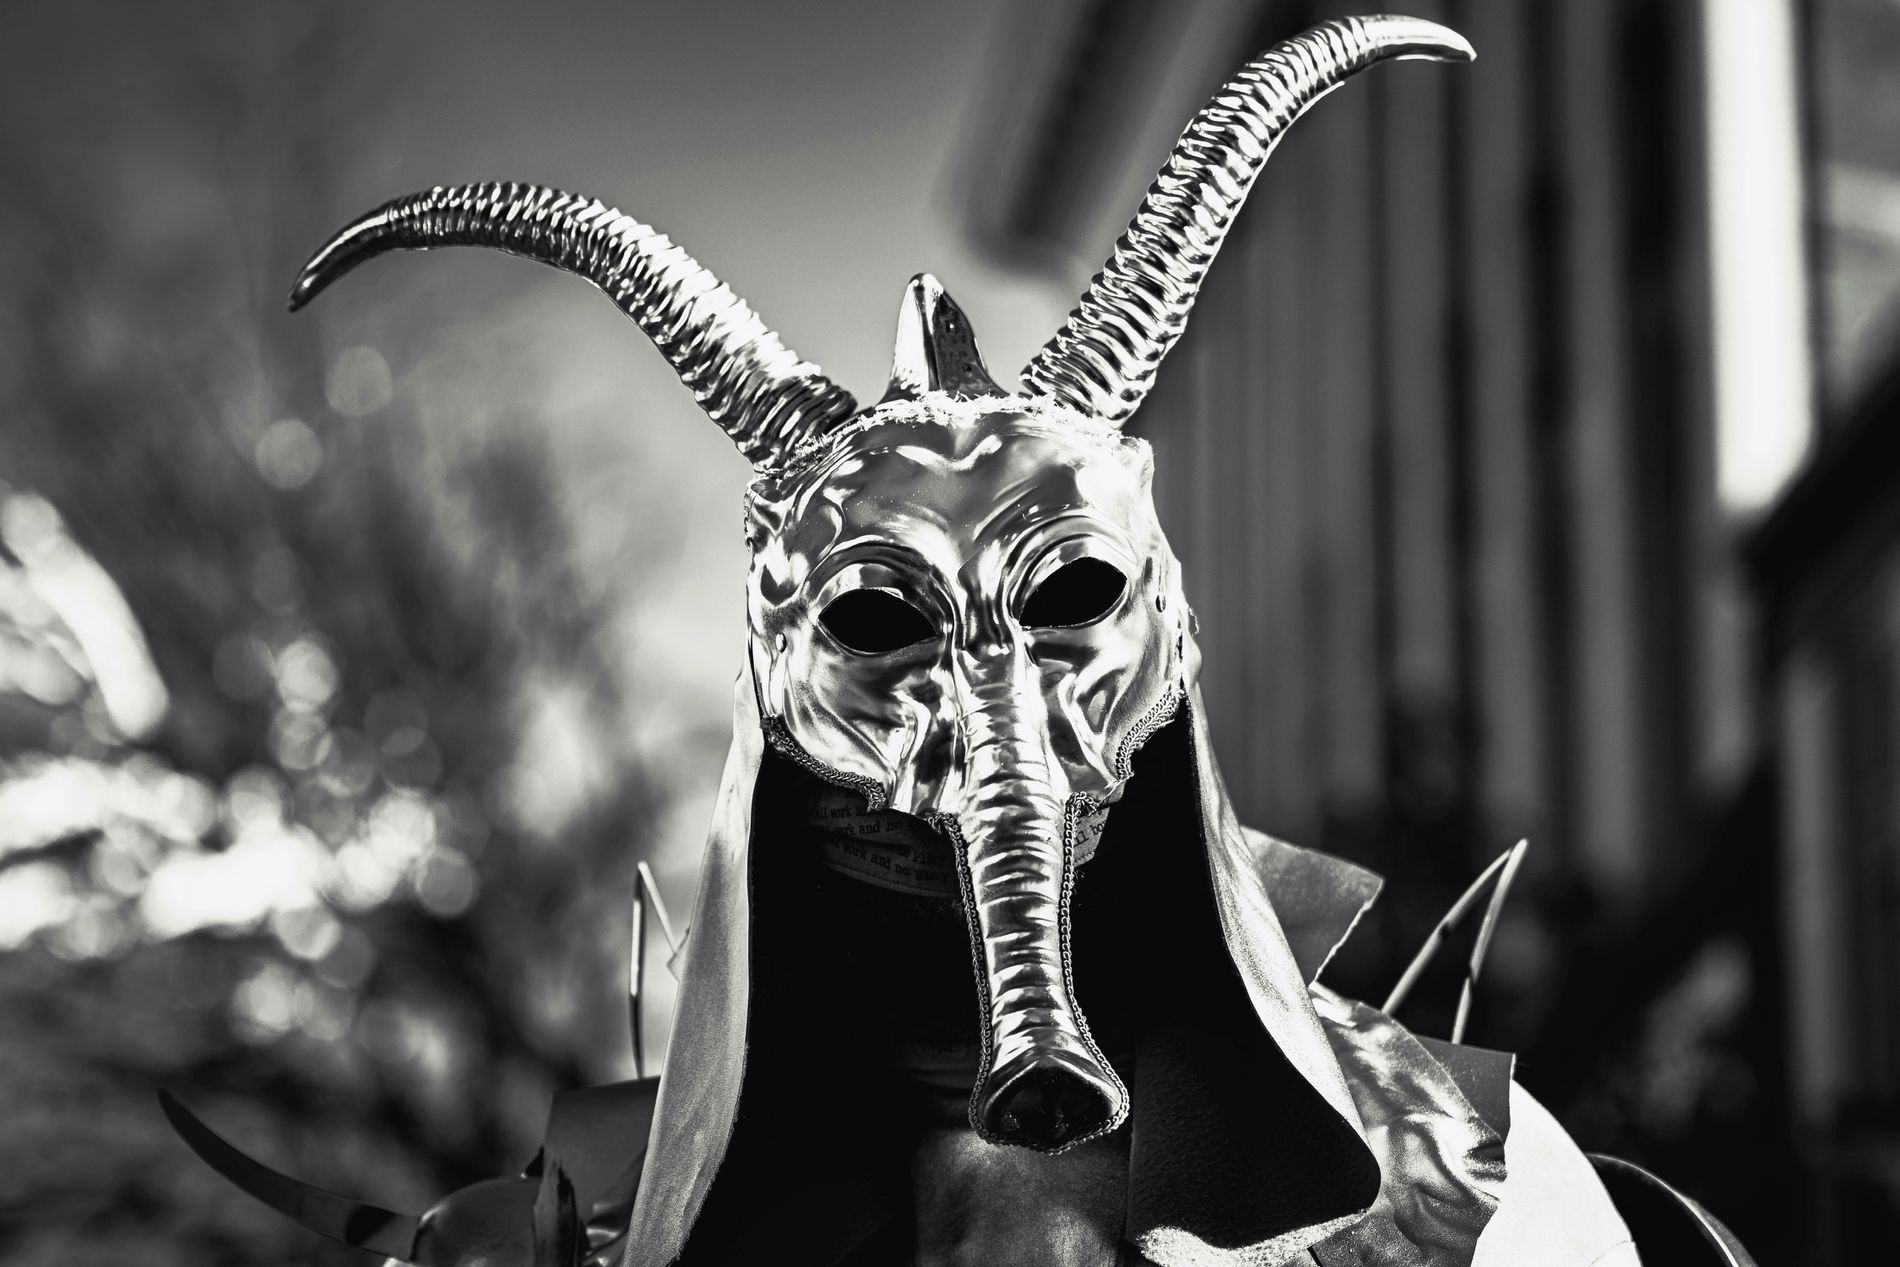
Mysterious Mask
The photo shows someone wearing a metallic mask. The mask has a long trunk, two twisted horns, and two eye holes. The background is blurry and out of focus.
The photo is taken at a medium close-up level, focusing on the mask and the top of the person's shoulders. The color palette is simple with black, white, and gray shades. The photo feels mysterious and scary. The lighting looks artificial probably in an indoor setting
Labels: Animal, Dinosaur, Reptile, Alien, Mammal, Wildlife, Antelope, Mask, Impala, Carnival, Blur
Camera: NIKON CORPORATION NIKON Z 7
Lens: 70.0-200.0 mm f/2.8, 70.0-200.0 mm f/2.8
Aperture: F2.8
Exposure: 1/1000 sec
ISO: 160
Focal length: 100.0 mm